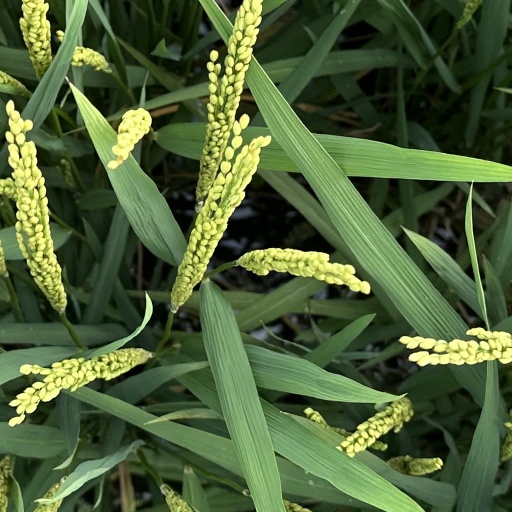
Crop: rice